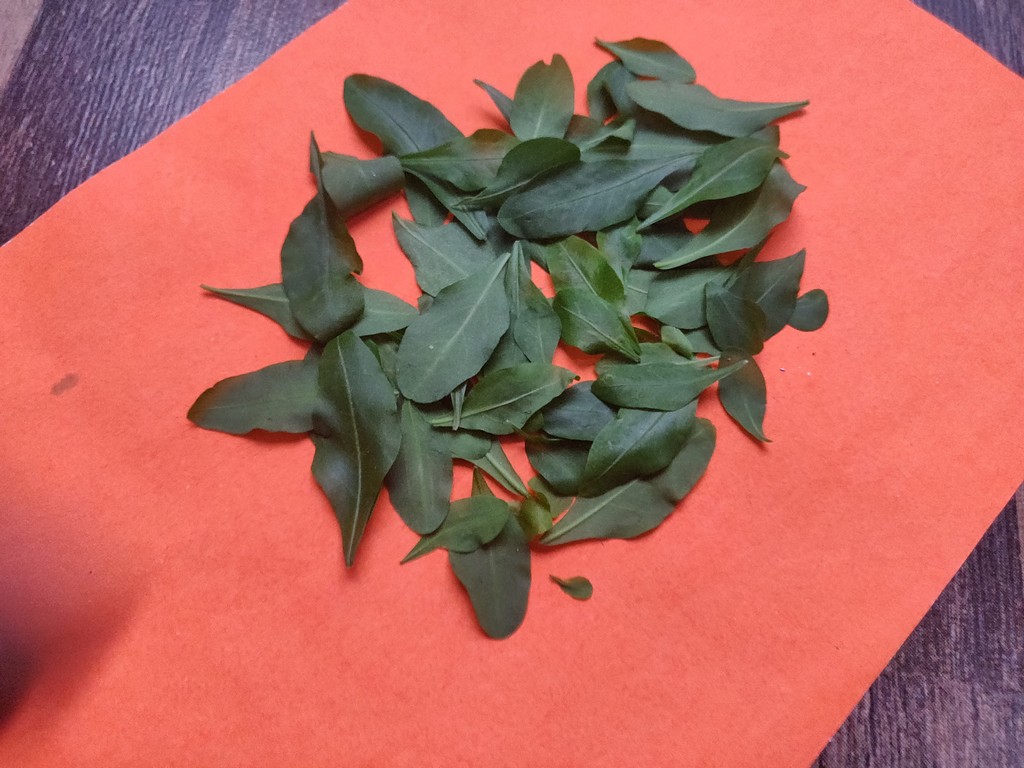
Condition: Healthy
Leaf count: multiple
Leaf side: unknown